Erena Baker

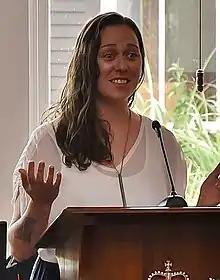
Baker at the Venice Biennale Youth Forum in 2017

Erena Mary Baker (born 1984) is a New Zealand visual artist. Baker uses photography to explore ideas of commemoration and remembrance within Māori culture. She is also a member of Mata Aho Collective, a group of four artists known for their large-scale art works. As part of the collective their work has been exhibited internationally at the Royal Academy of Arts and the National Gallery of Canada.